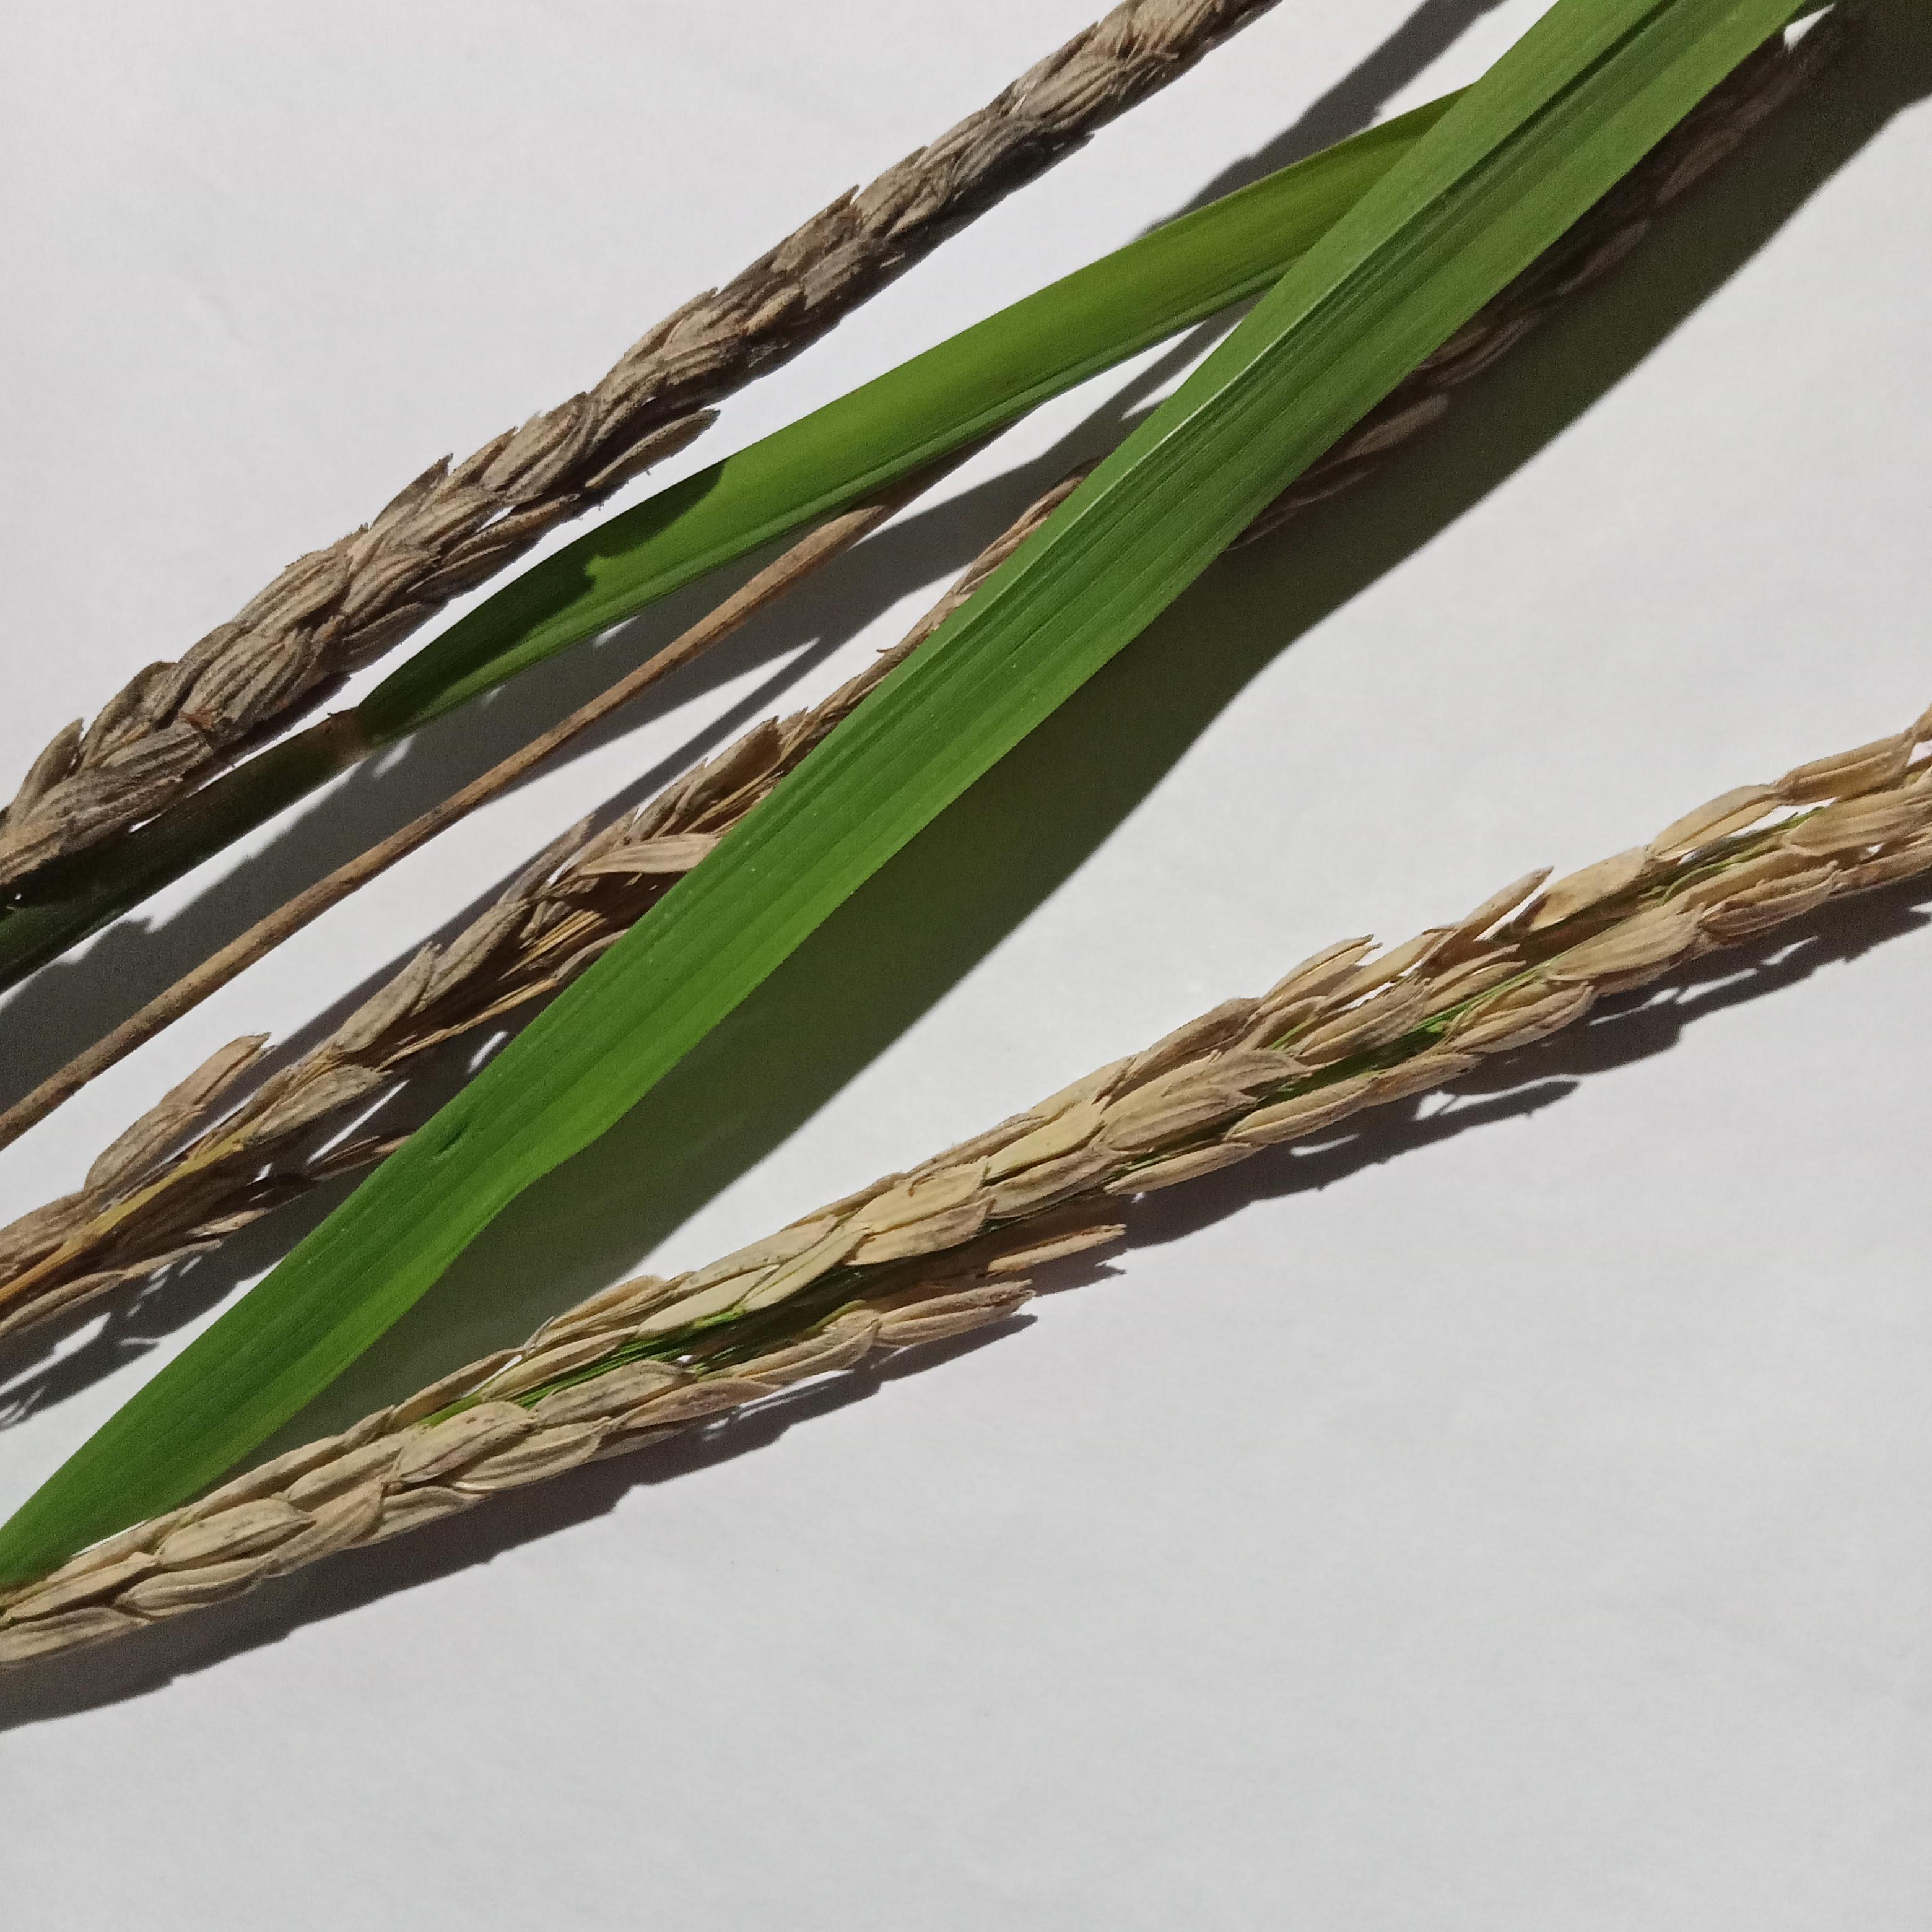
Label: Rice___Neck_Blast